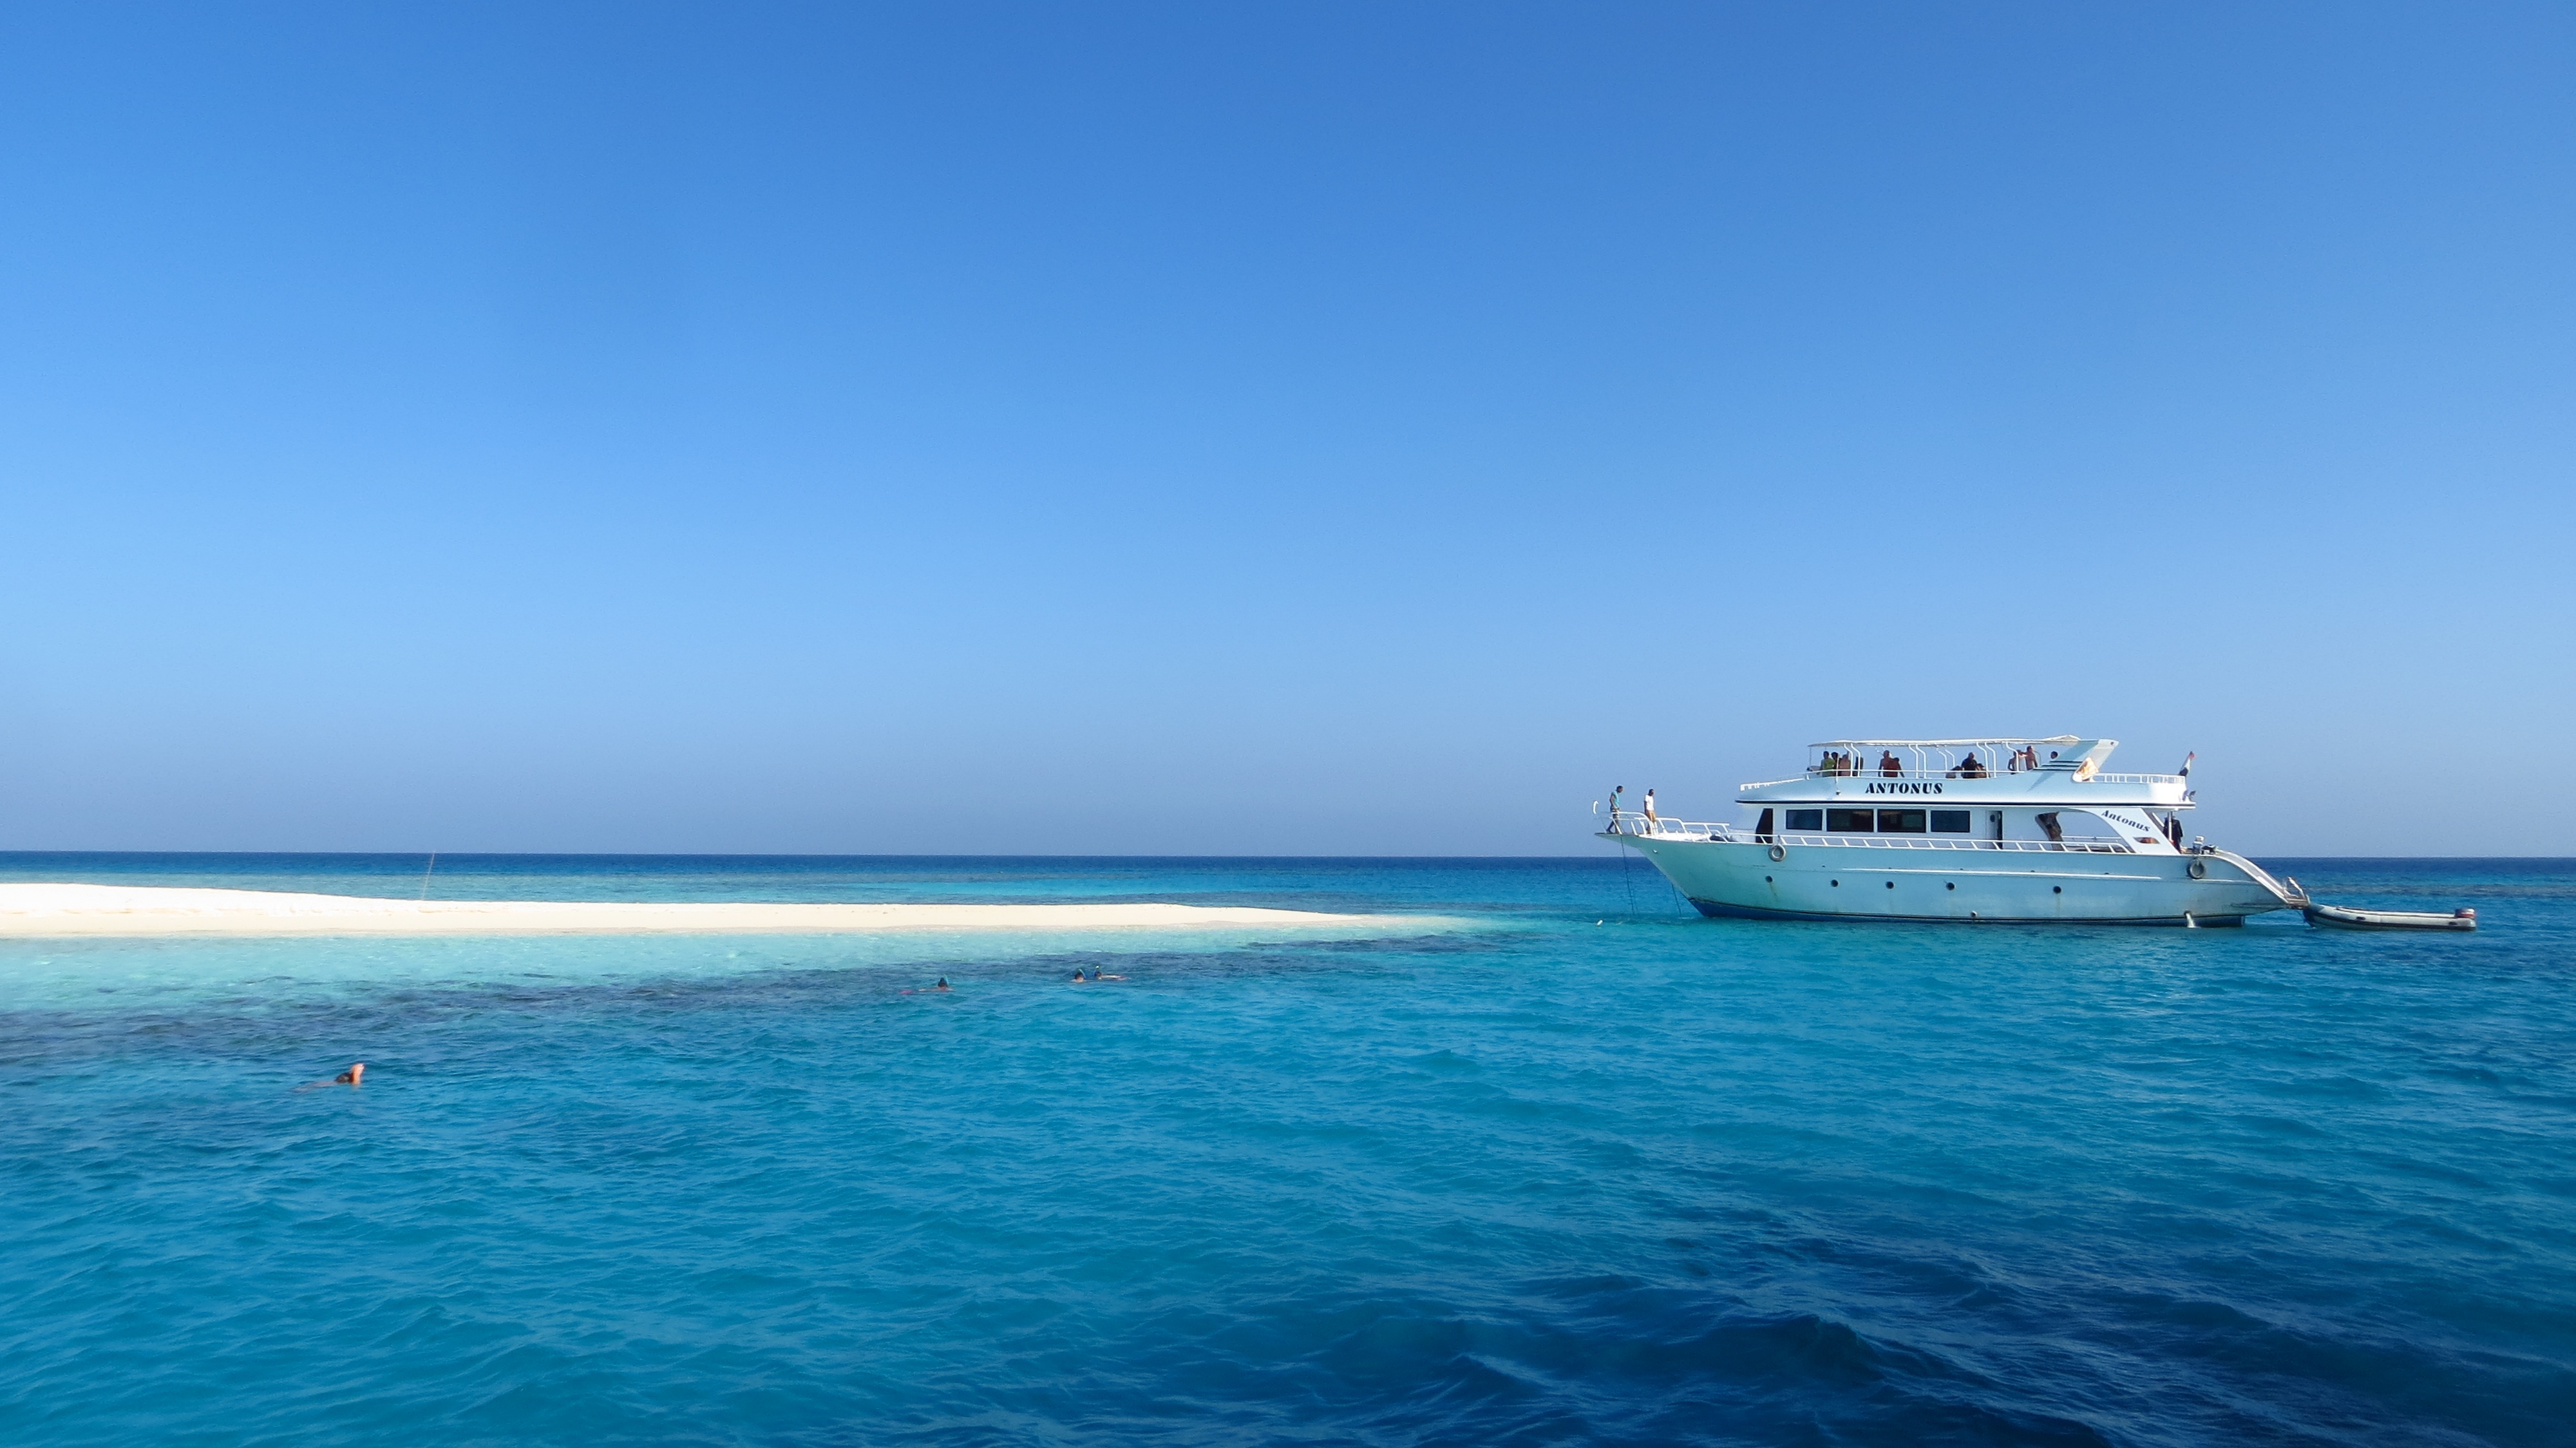
beach, sea, coast, ocean, horizon, boat, ship, vehicle, bay, blue, ferry, caribbean, watercraft, sandy beach, cape, passenger ship